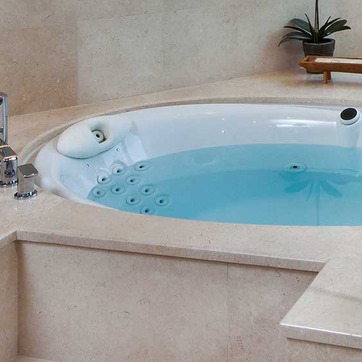
Material: water